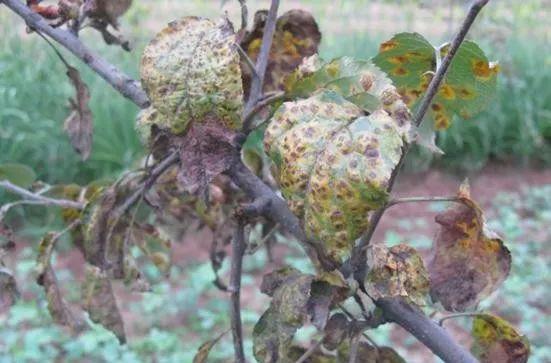
Plant: Apple
Disease: apple scab